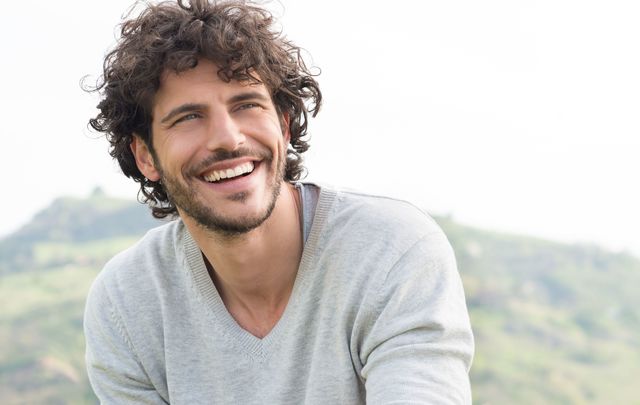
Gender: men